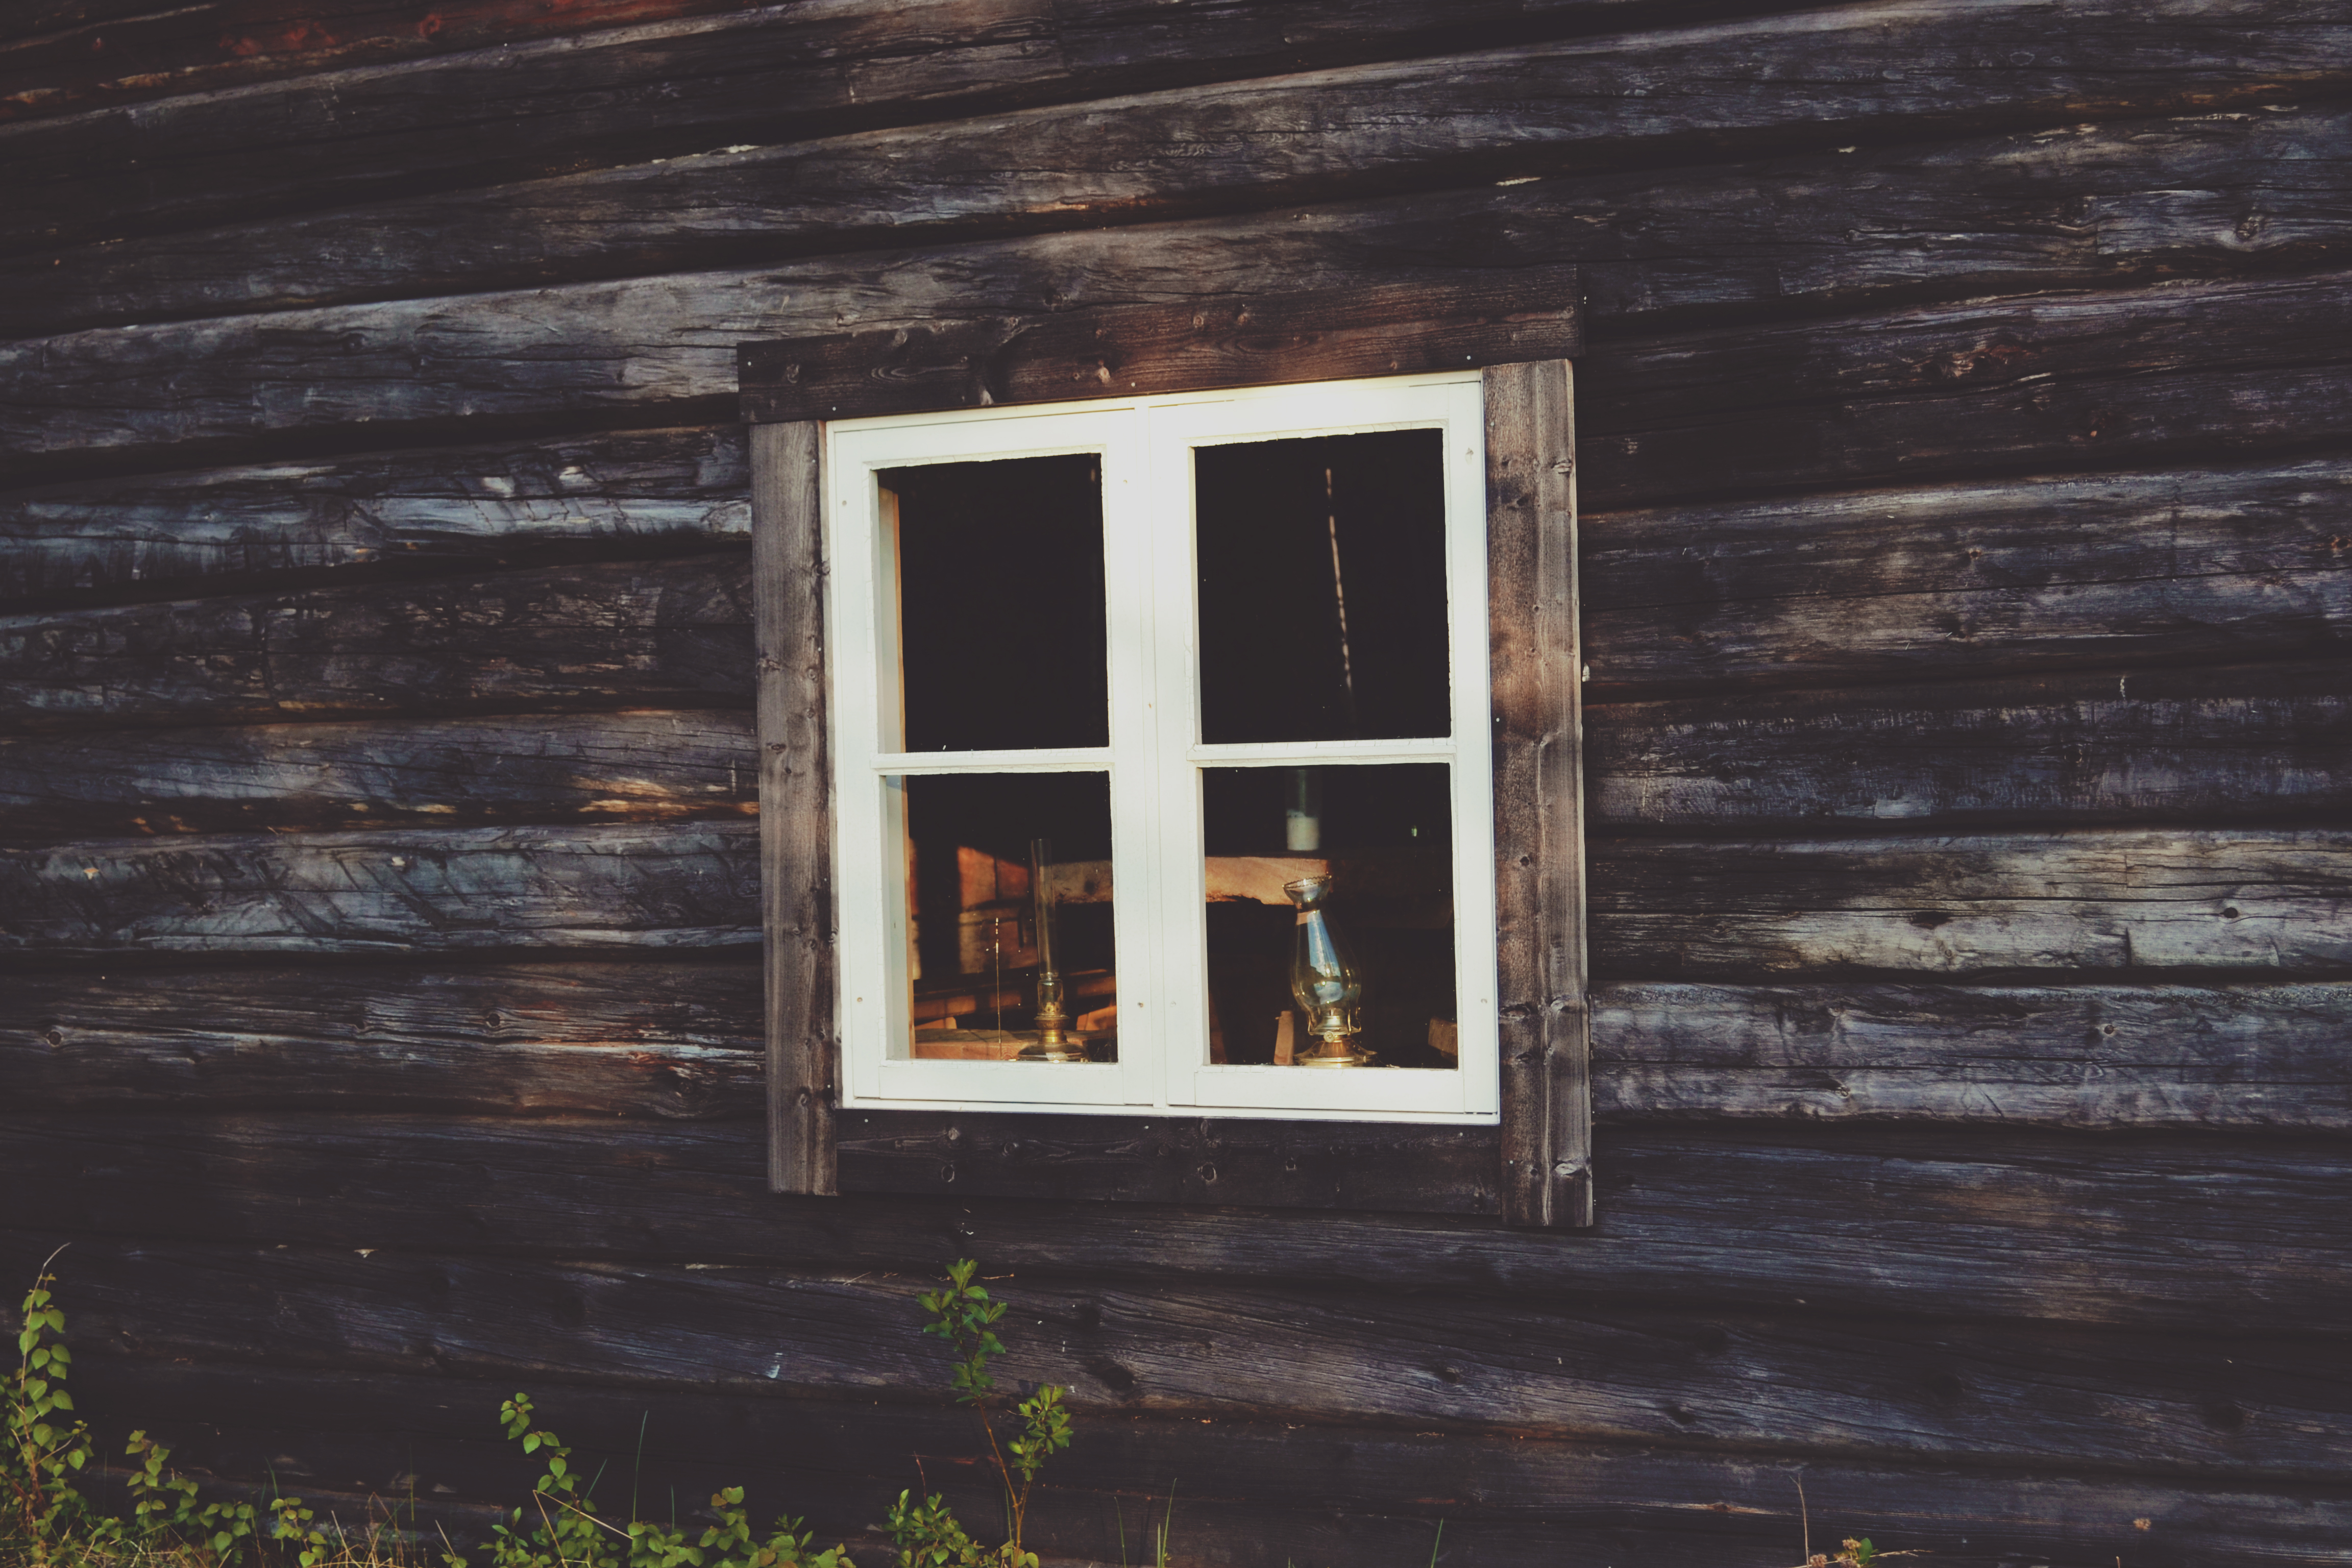
light, architecture, wood, house, window, home, wall, rustic, cabin, door, log cabin, bungalow